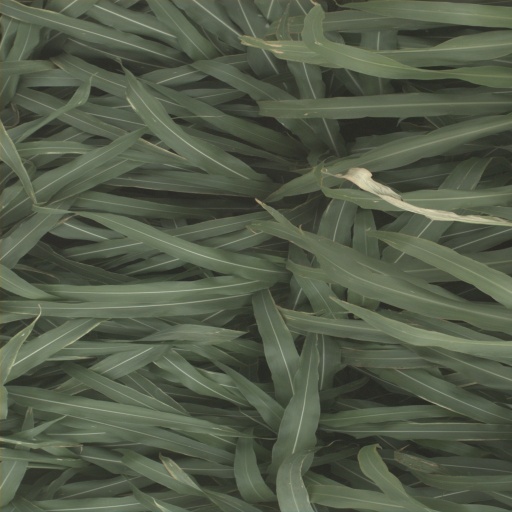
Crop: sorghum